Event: Nepal Earthquake
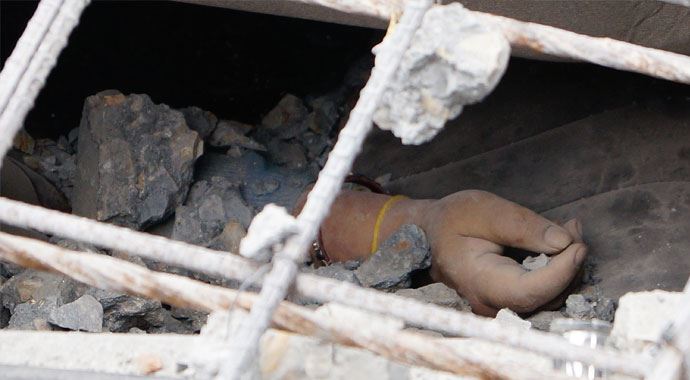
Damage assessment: damage